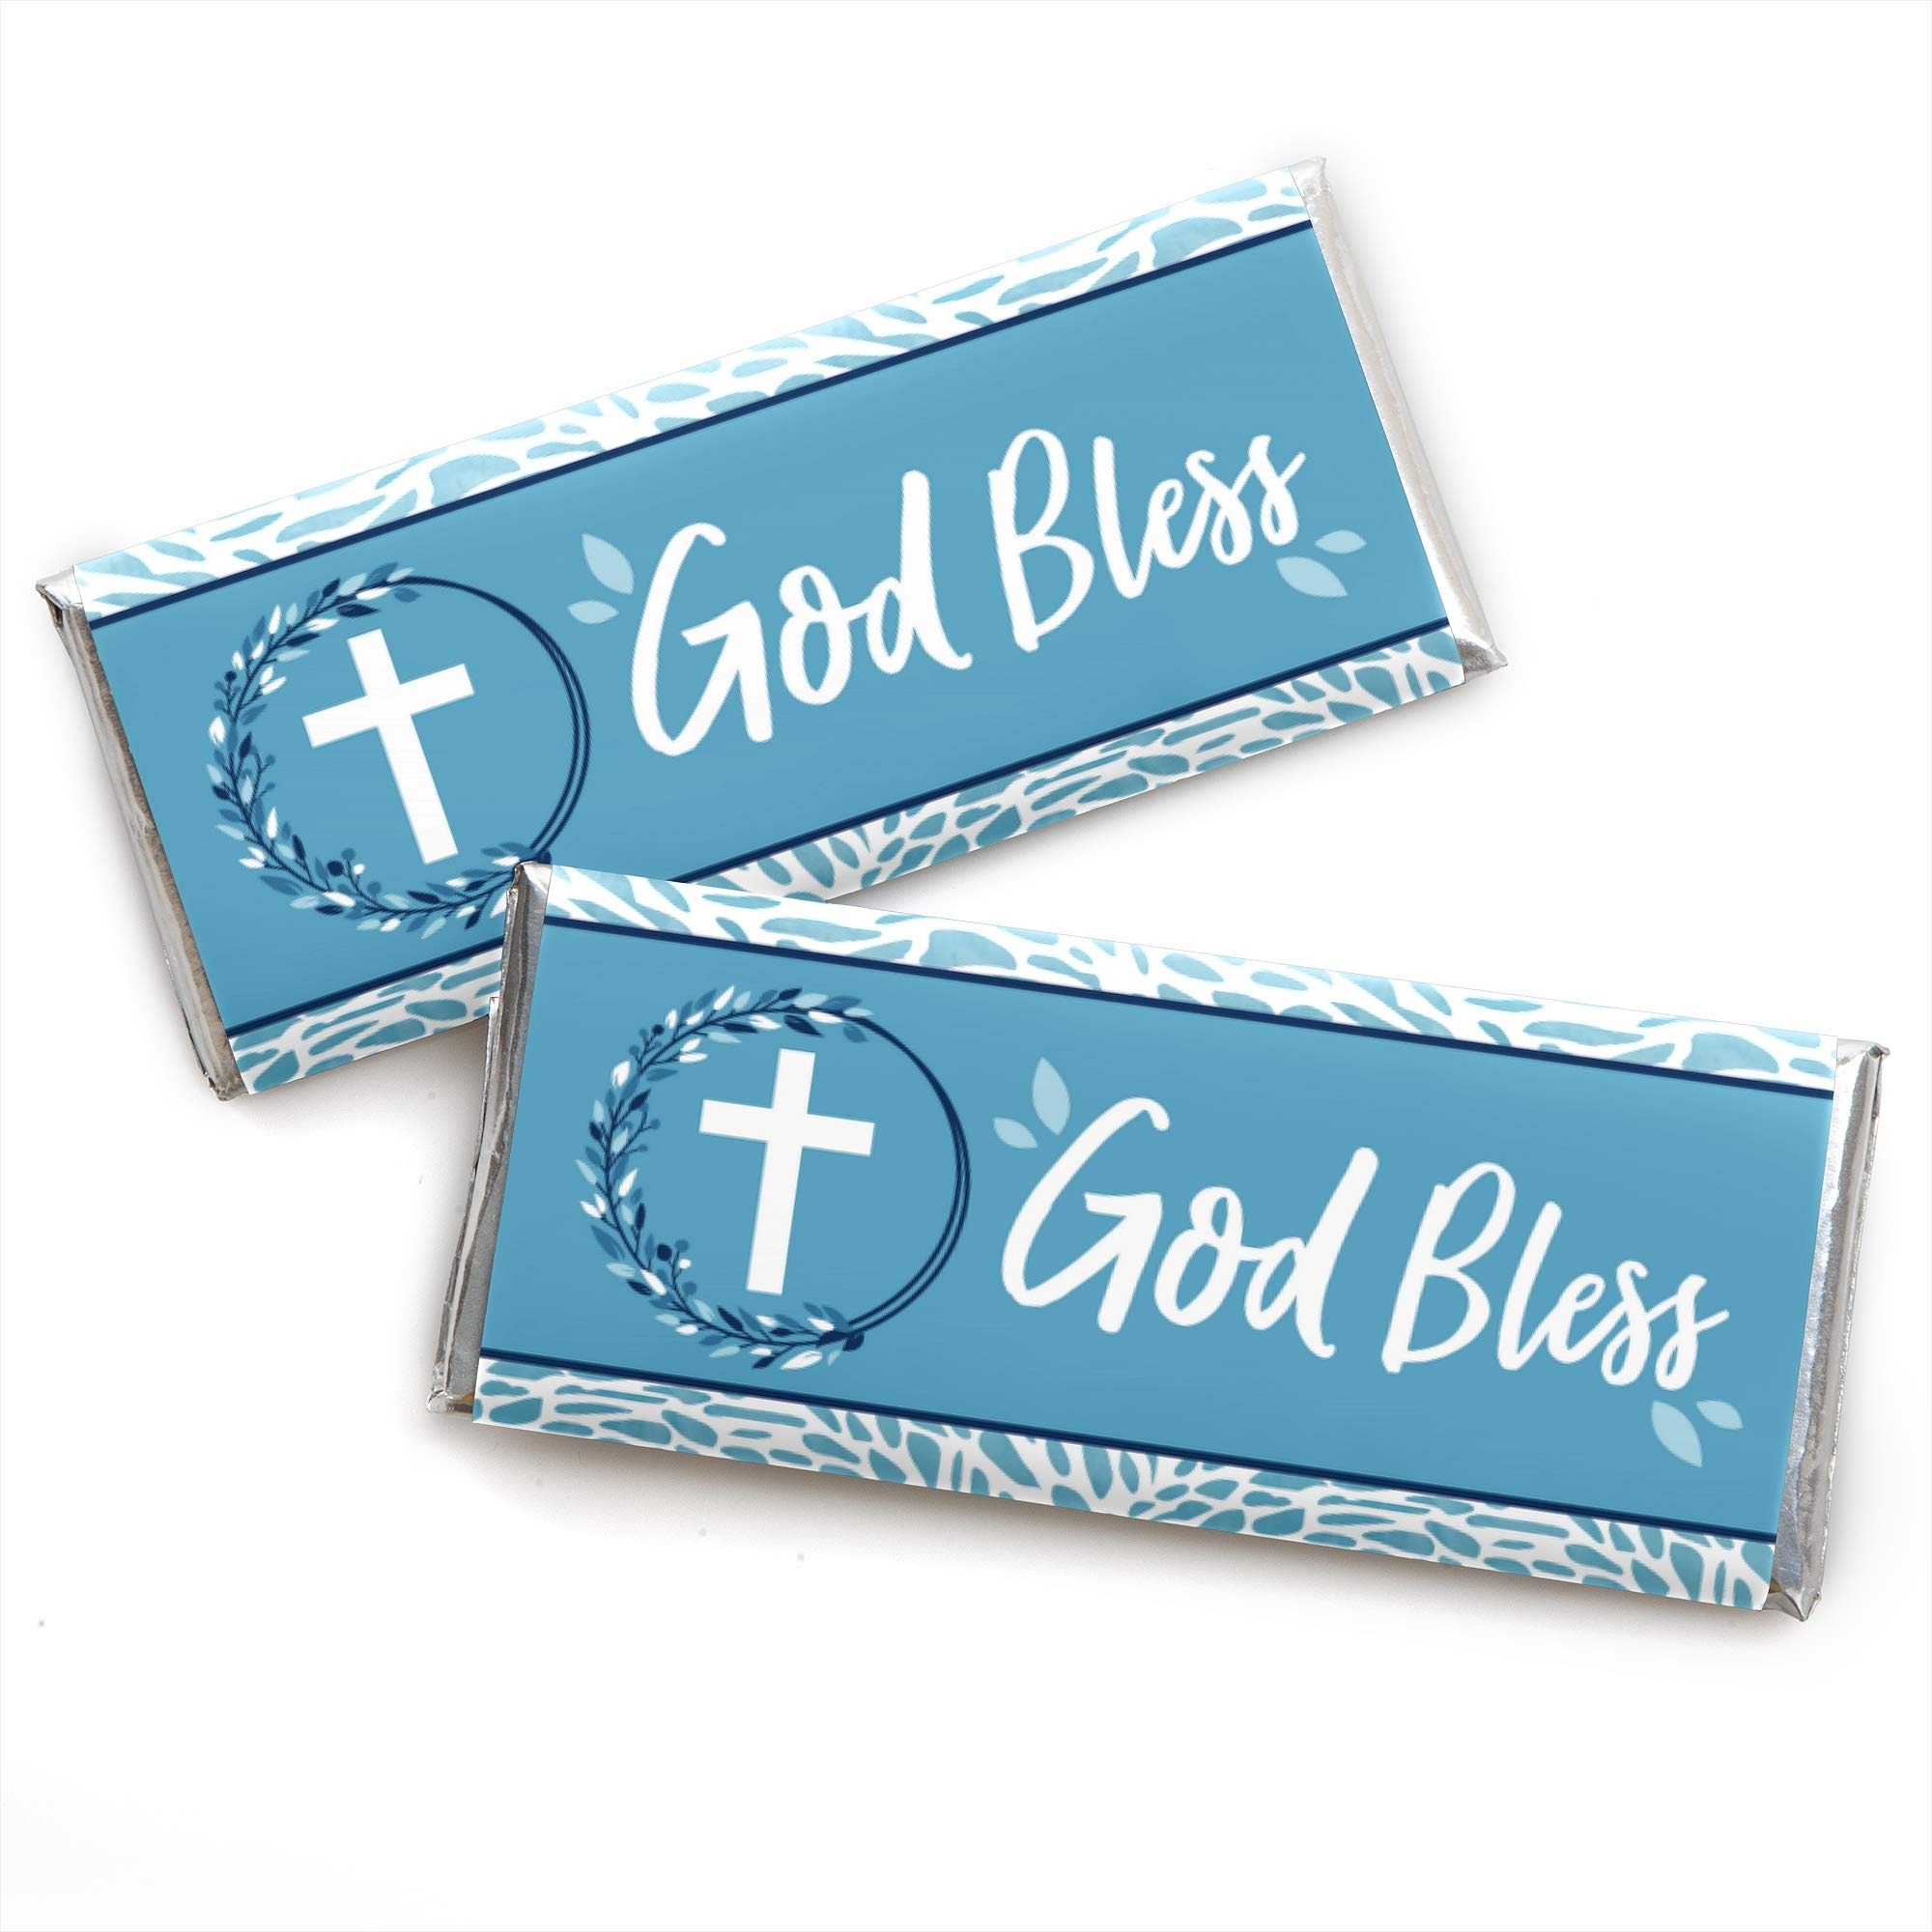
Item Name: Big Dot of Happiness Blue Elegant Cross - Candy Bar Wrapper Boy Religious Party Favors - Set of 24
Bullet Point 1: Blue Elegant Cross Standard Candy Bar Wrapper Kit INCLUDES 24 chocolate bar wrappers and 24 foils, perfect for styling an adorable boy religious candy buffet or unique baptism, Christening, first communion, confirmation or baby dedication party favors.
Bullet Point 2: Blue Elegant Cross candy bar wrappers MEASURE 5.25 inches wide x 6.25 inches high and will quickly add the Blue Elegant Cross party theme to all your sweet treats. It is easy to wrap Hershey's standard sized candy bars with these boy religious paper wrappers and foils!
Bullet Point 3: EASY PARTY DECORATIONS: Decorated Blue Elegant Cross candy bars are an easy baptism, Christening, first communion, confirmation or baby dedication party favor to gift all your guests. Set a decorated candy bar at each place setting, package in small gift bags as a party favor or display in a pretty bowl at your candy buffet. Get creative with your boy religious DIY baptism, Christening, first communion, confirmation or baby dedication party decoration ideas!
Bullet Point 4: PREMIUM PARTY SUPPLIES: Blue Elegant Cross chocolate candy bar wrappers are professionally printed on premium grade paper with a photo-like shine. They are individually inspected and carefully packaged by hand with silver foil wraps. Follow the included instructions to quickly wrap a foil around each chocolate candy bar and then add the printed paper wrapper, securing with tape.
Bullet Point 5: MADE IN THE USA: Blue Elegant Cross Candy Bar Wrapper Party Favors are designed and manufactured at our Wisconsin facility using materials that are Made in the USA. Please Note: Candy bars are not included but are available at your local grocery store. Candy bar wrappers will fit standard 1.55 oz chocolate bars.
Product Description: Our Blue Elegant Cross candy bar wrappers is an excellent choice for a great Religious party favor - who doesn’t love chocolate?! These wrappers are sold in sets of 24 and printed on premium-grade paper with a photo-like shine that’s made in the USA. Each one comes with a special message on the front and cute “nutrition facts” on the back. Your guest won’t be able to stop themselves from smiling! They are designed specifically for Hershey’s 1.55-ounce candy bars and include the foil wrapper too. Our candy bar wrappers are easy to make, impressive to give and delicious to eat!
Value: 24.0
Unit: Count

Price: 15.99